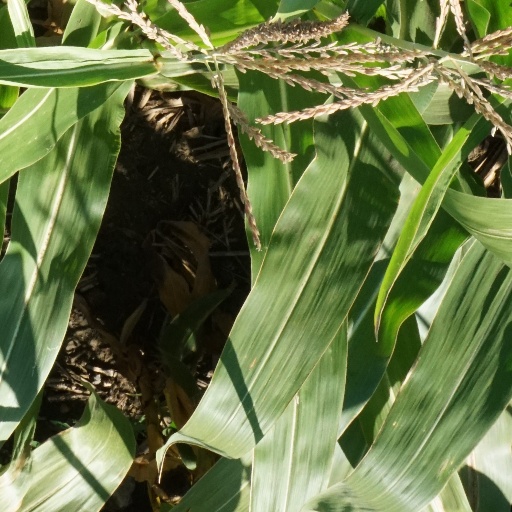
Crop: maize; corn